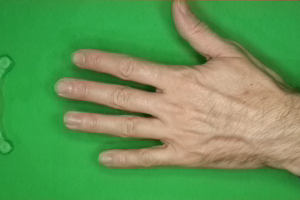
Label: paper